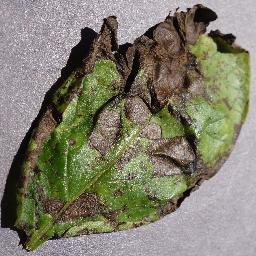
Label: Potato___Early_blight